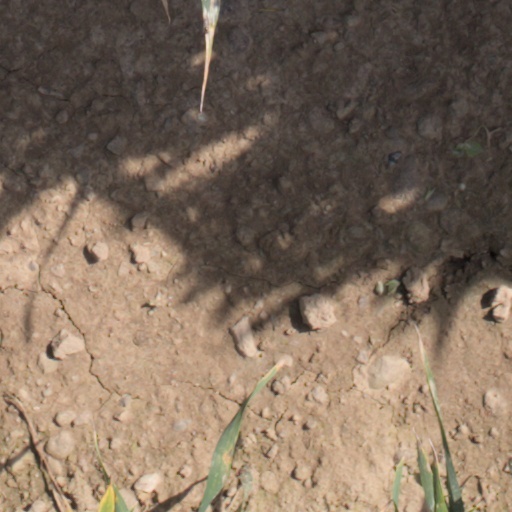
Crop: wheat